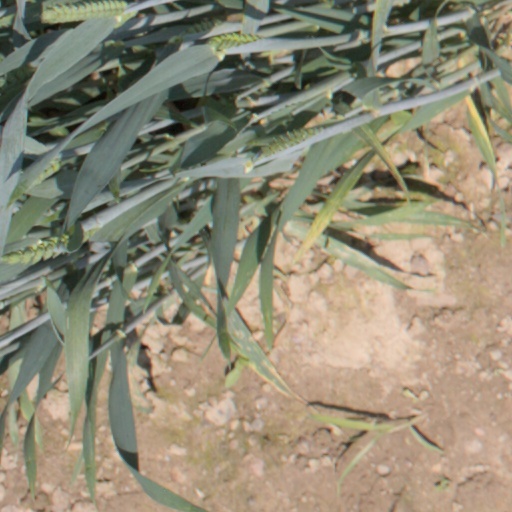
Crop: wheat